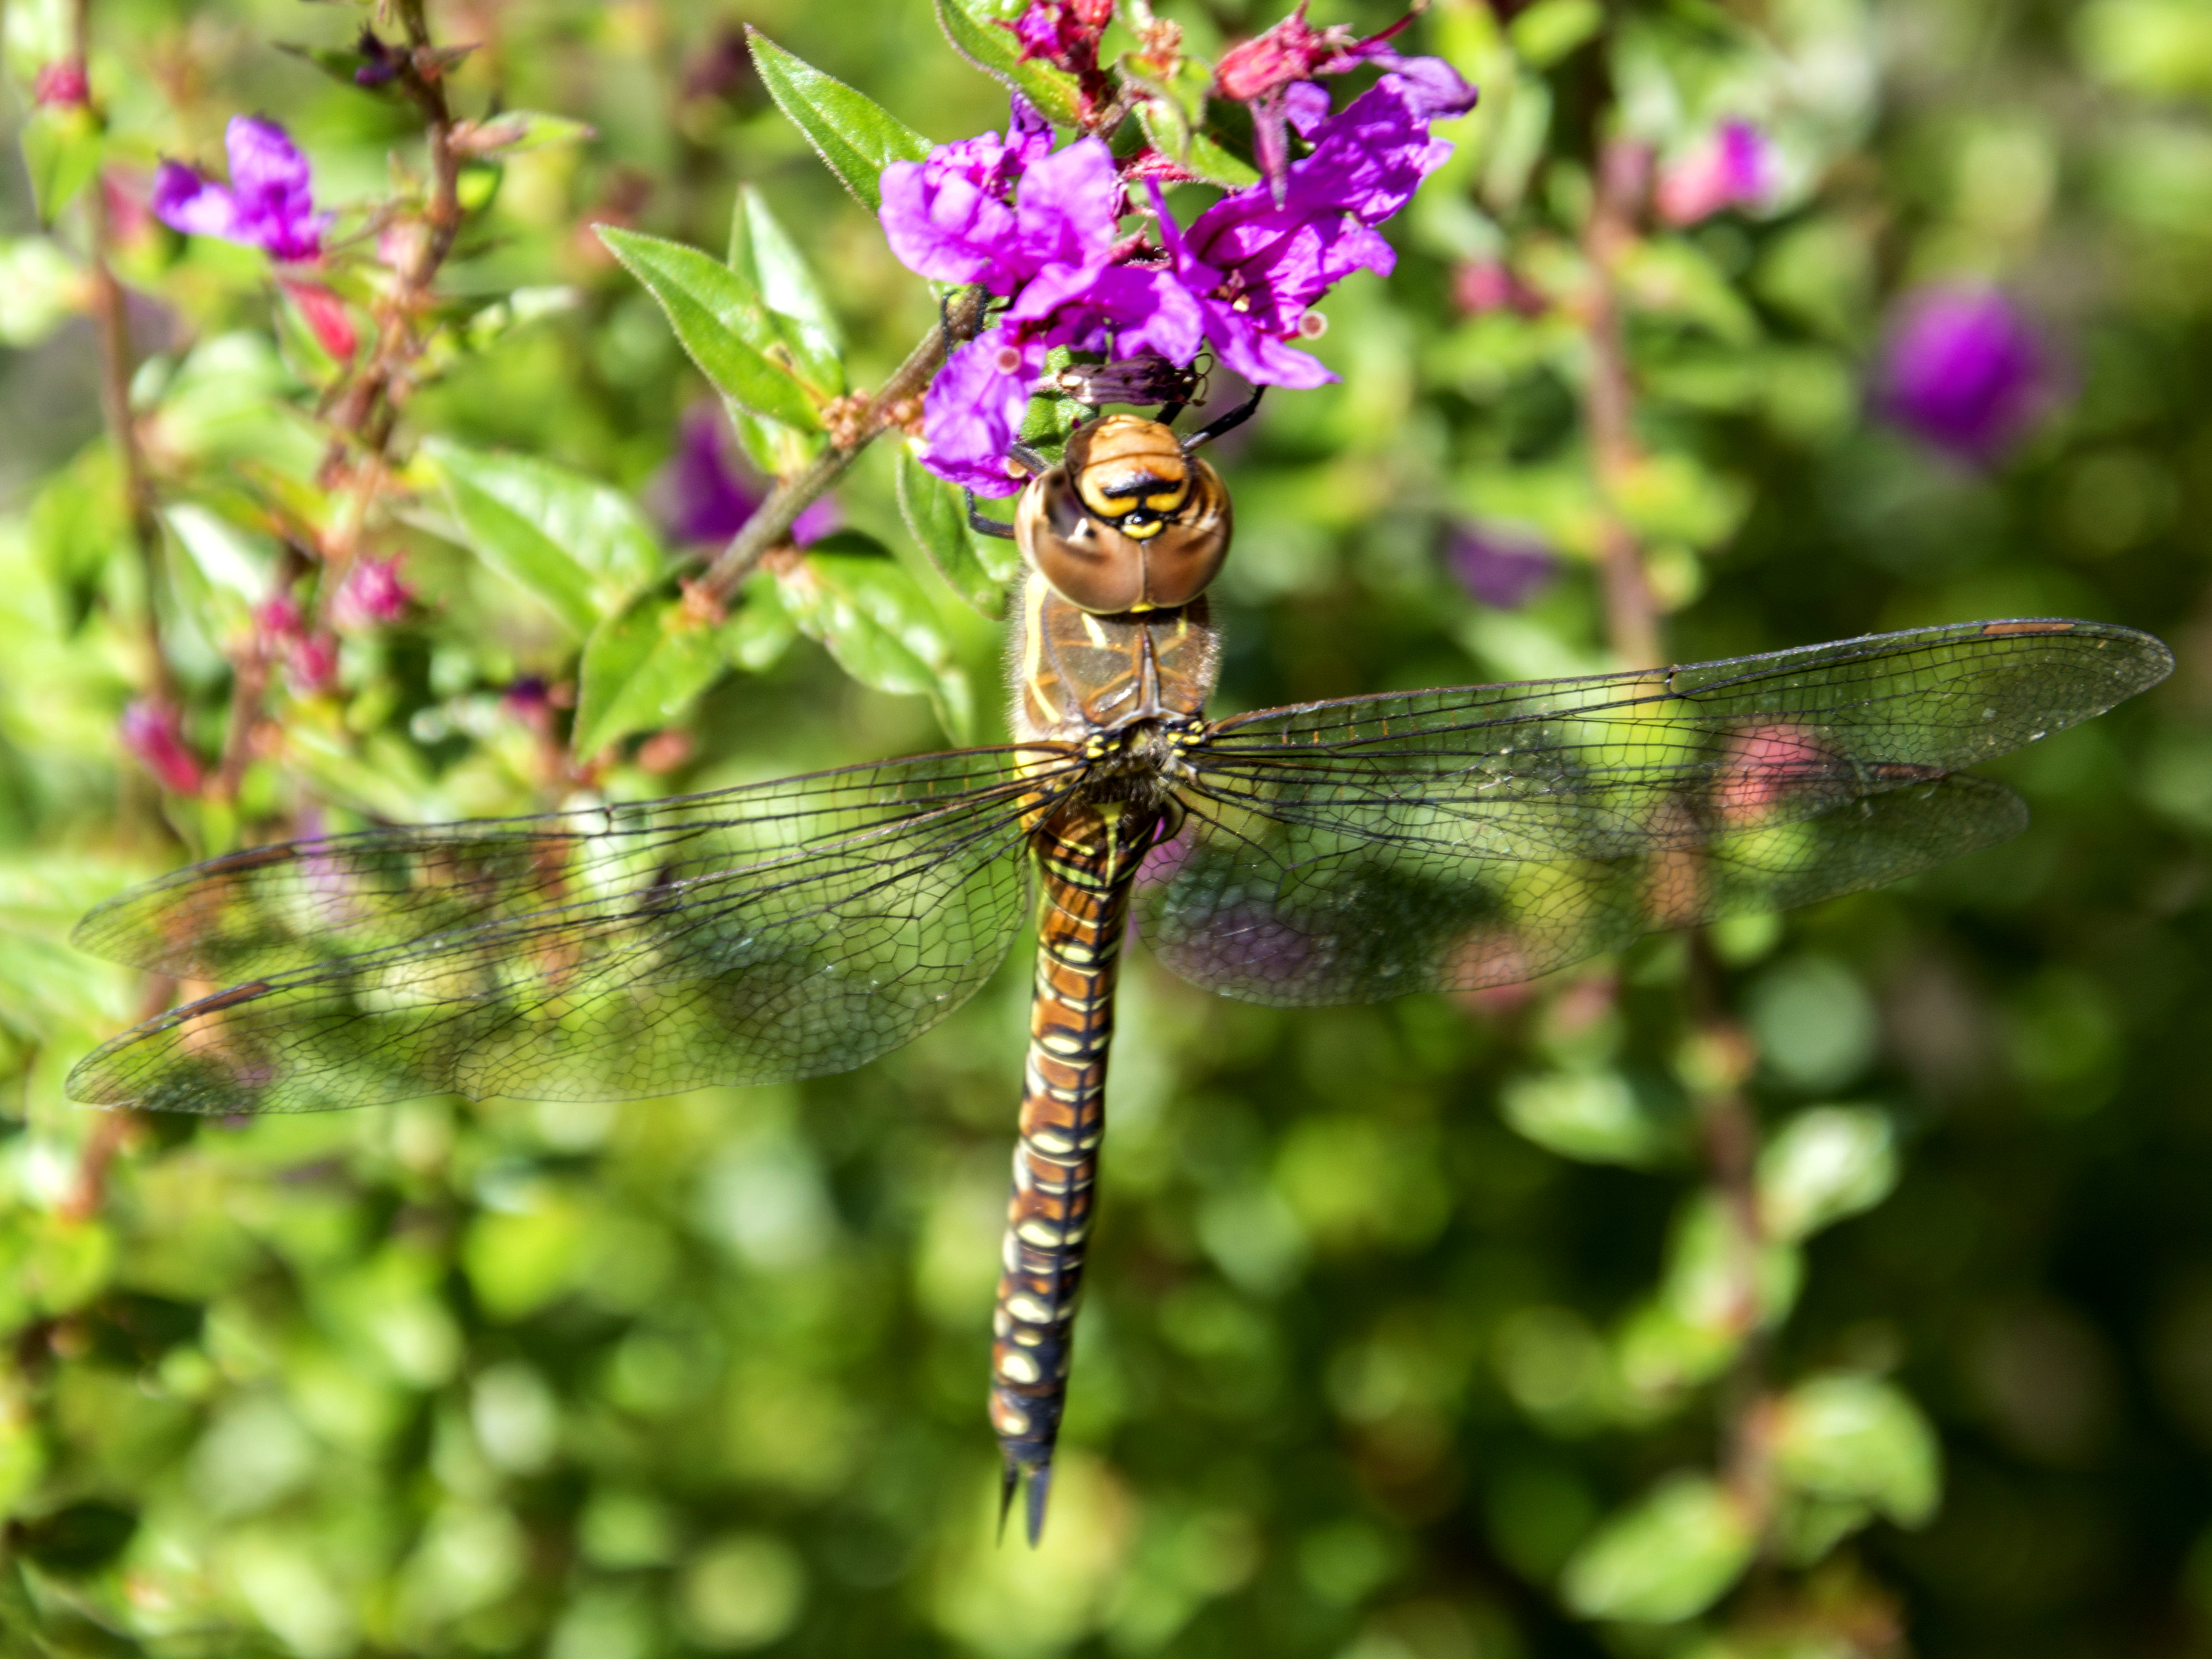
nature, outdoor, photography, flower, green, insect, macro, closeup, fauna, invertebrate, close up, nederland, netherlands, animals, dragonfly, outdoorphotography, insects, damselfly, insekten, libelle, paulvandevelde, pdvandevelde, padagudaloma, natuurfotografie, dordrecht, nederlandinfotos, macro photography, arthropod, dragonflies and damseflies